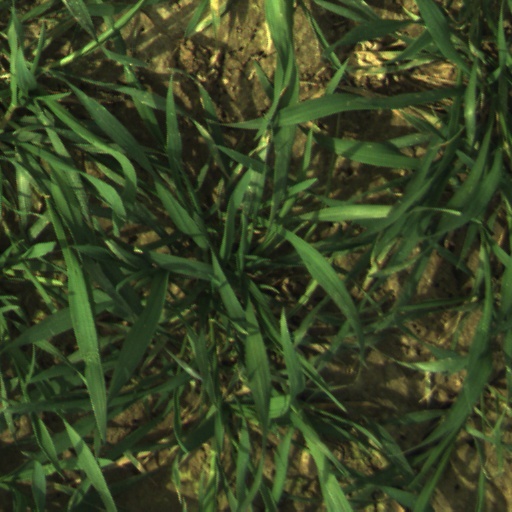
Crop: wheat